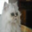
Label: cat